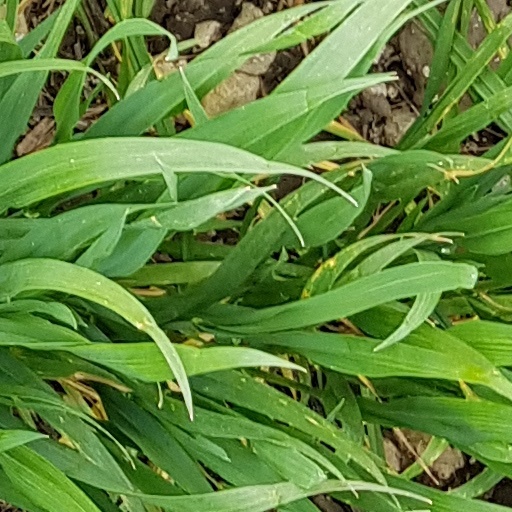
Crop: wheat